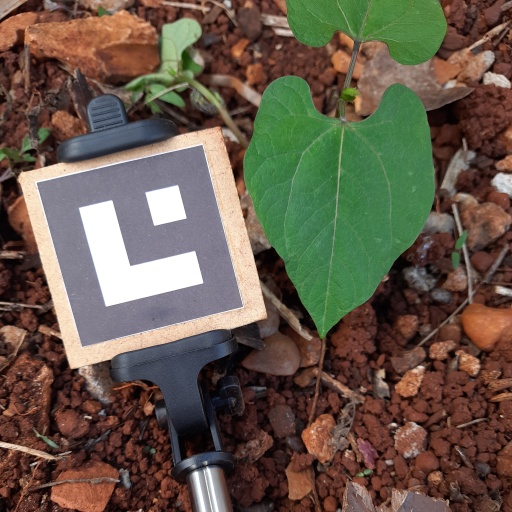
Observations: flat surface, no eating holes, under cloudy sky